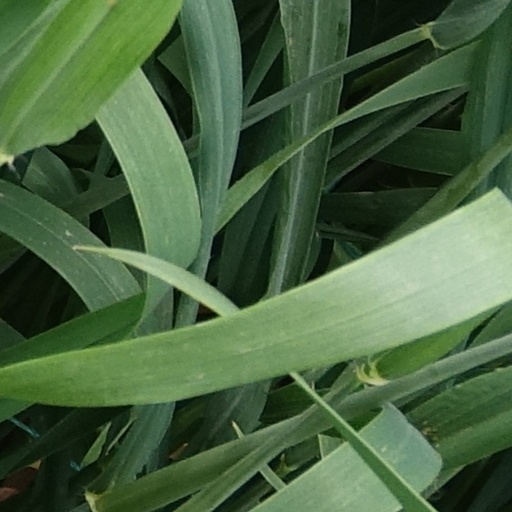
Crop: wheat